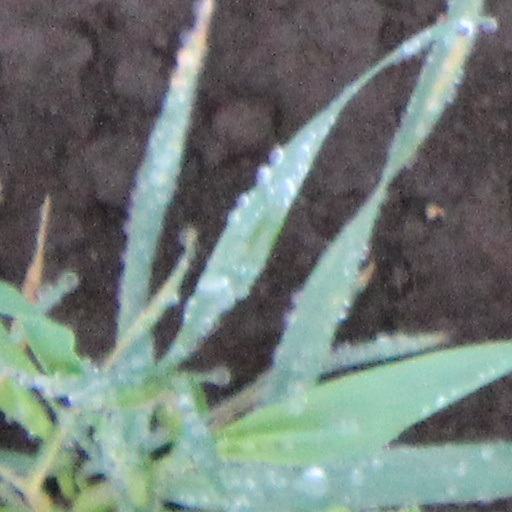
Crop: wheat